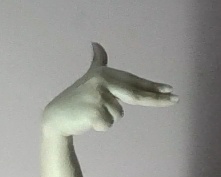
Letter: ghain